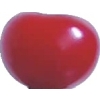
Label: cherry_sour